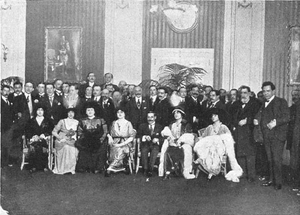
Enrique García Velloso est un dramaturge, réalisateur de cinéma, directeur de théâtre et scénariste argentin.